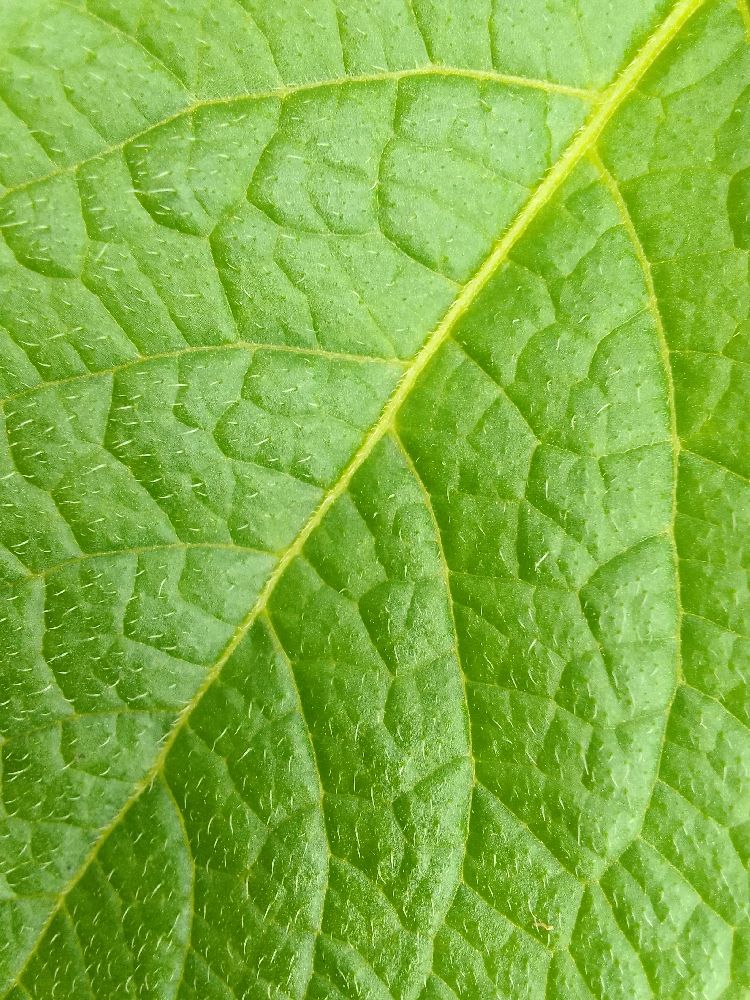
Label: Healthy